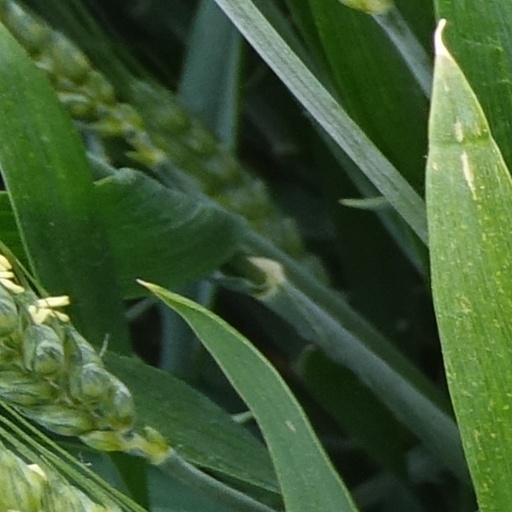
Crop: wheat